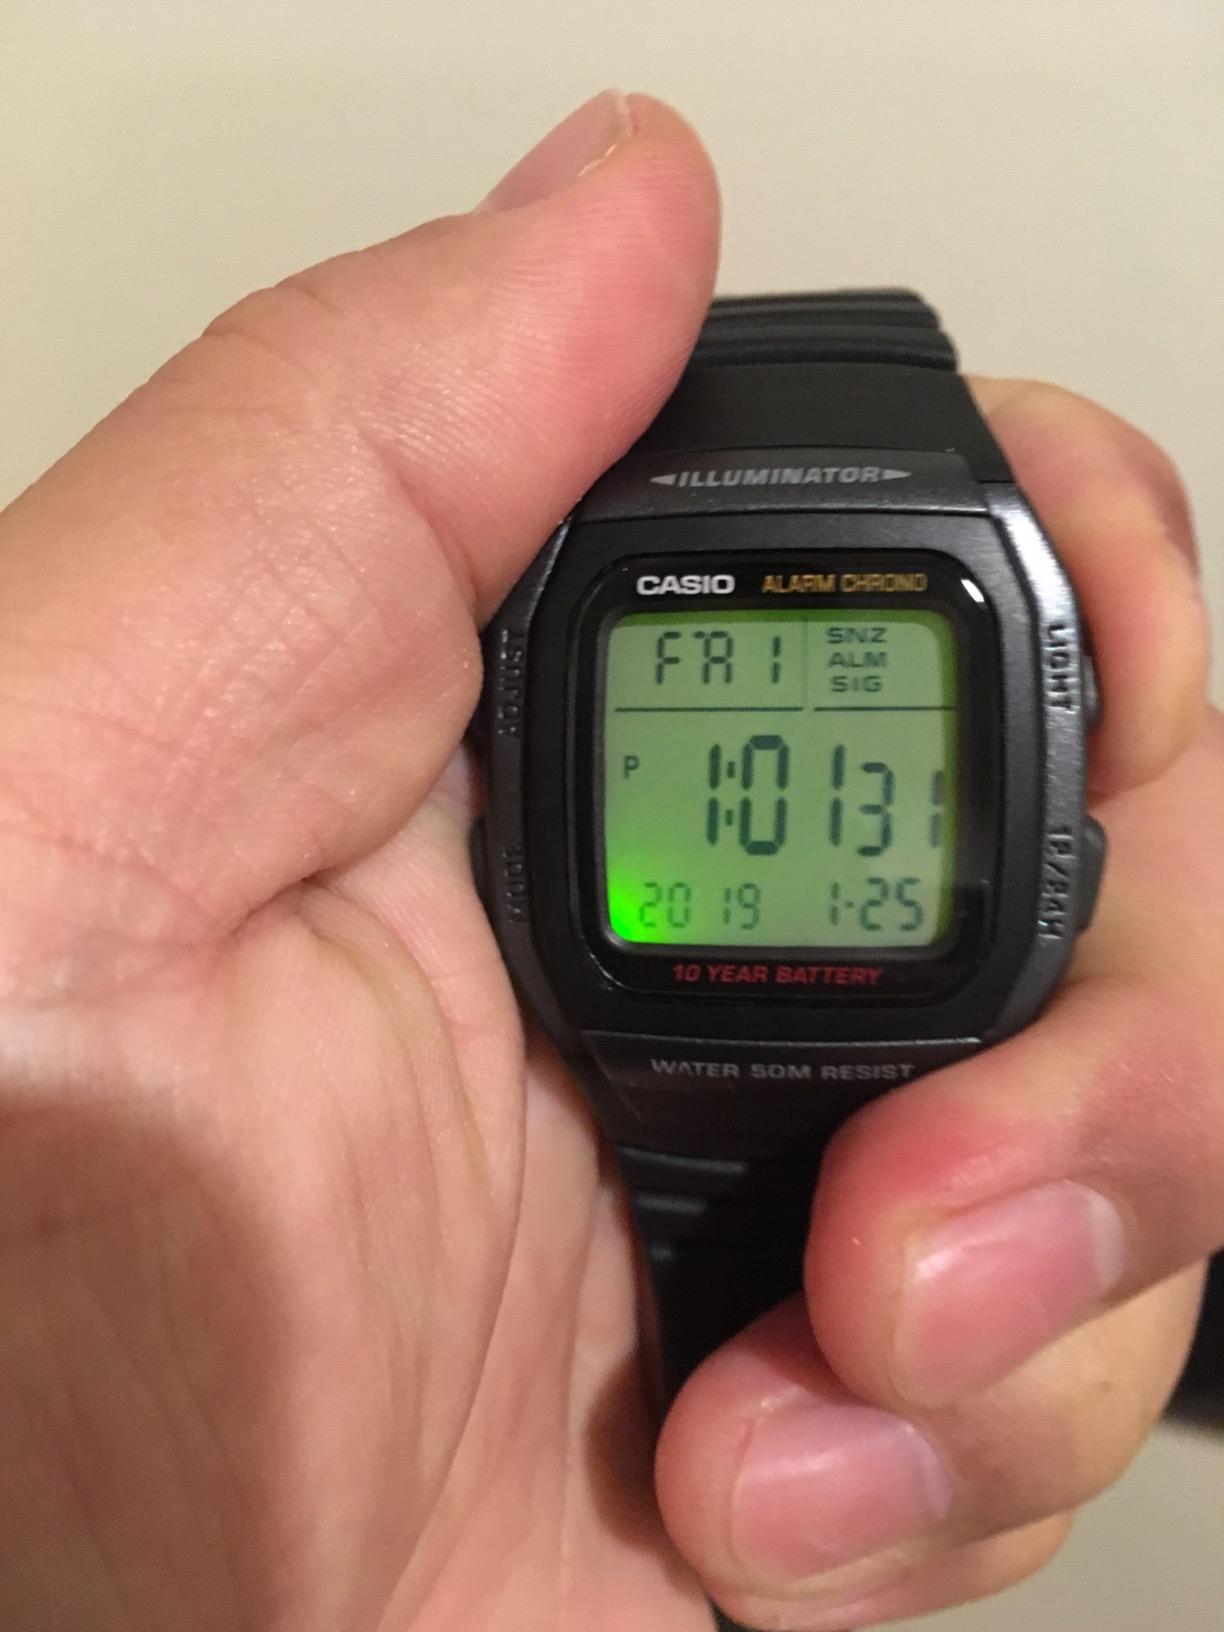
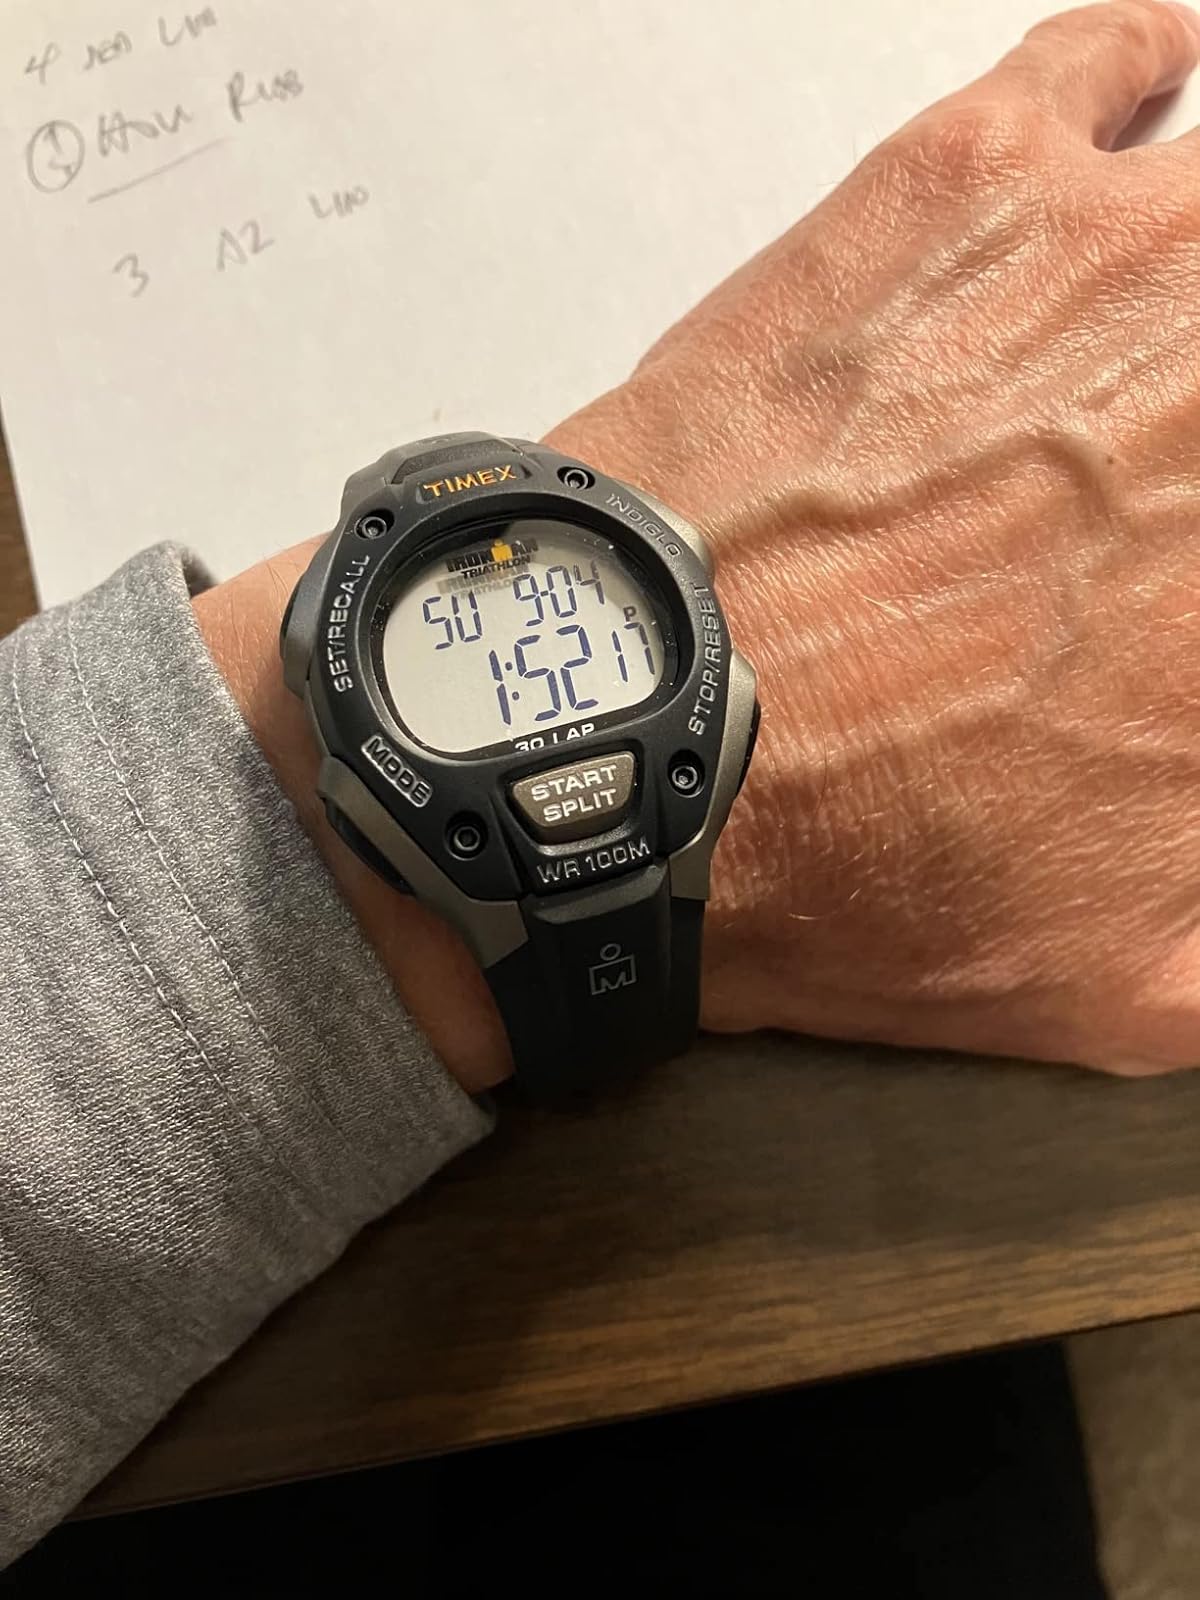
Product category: accessories_watch
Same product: no